Storfjorden (Svalbard)

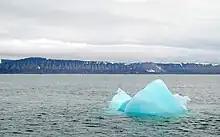
Ginevra Bay, the northern part of Storfjorden

Storfjorden (English: "Great Fjord") is the body of water in the Svalbard archipelago in northern Norway separating Spitsbergen in the west from Barentsøya and Edgeøya to the east. Its southern limits are Kikutodden in Sørkapp Land east to Håøya, Tiholmane, Brækmoholmane, and Menkeøyane in Thousand Islands and northeast to Svarthuken—the southeastern promontory of Edgeøya. Its limits on its eastern side are Sundneset on the northern side of Freemansundet south to Palibinramten on the northwest coast of Edgeøya. The northern part is called Ginevra Bay, which lies between Olav V Land and Barentsøya. It ends at Heleysundet.